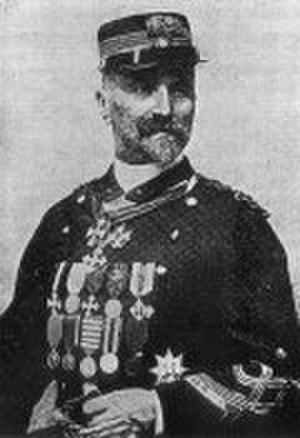
Augusto Elia né à Ancône le 4 septembre 1829, mort à Rome le 9 février 1919 est un militaire et un homme politique italien.